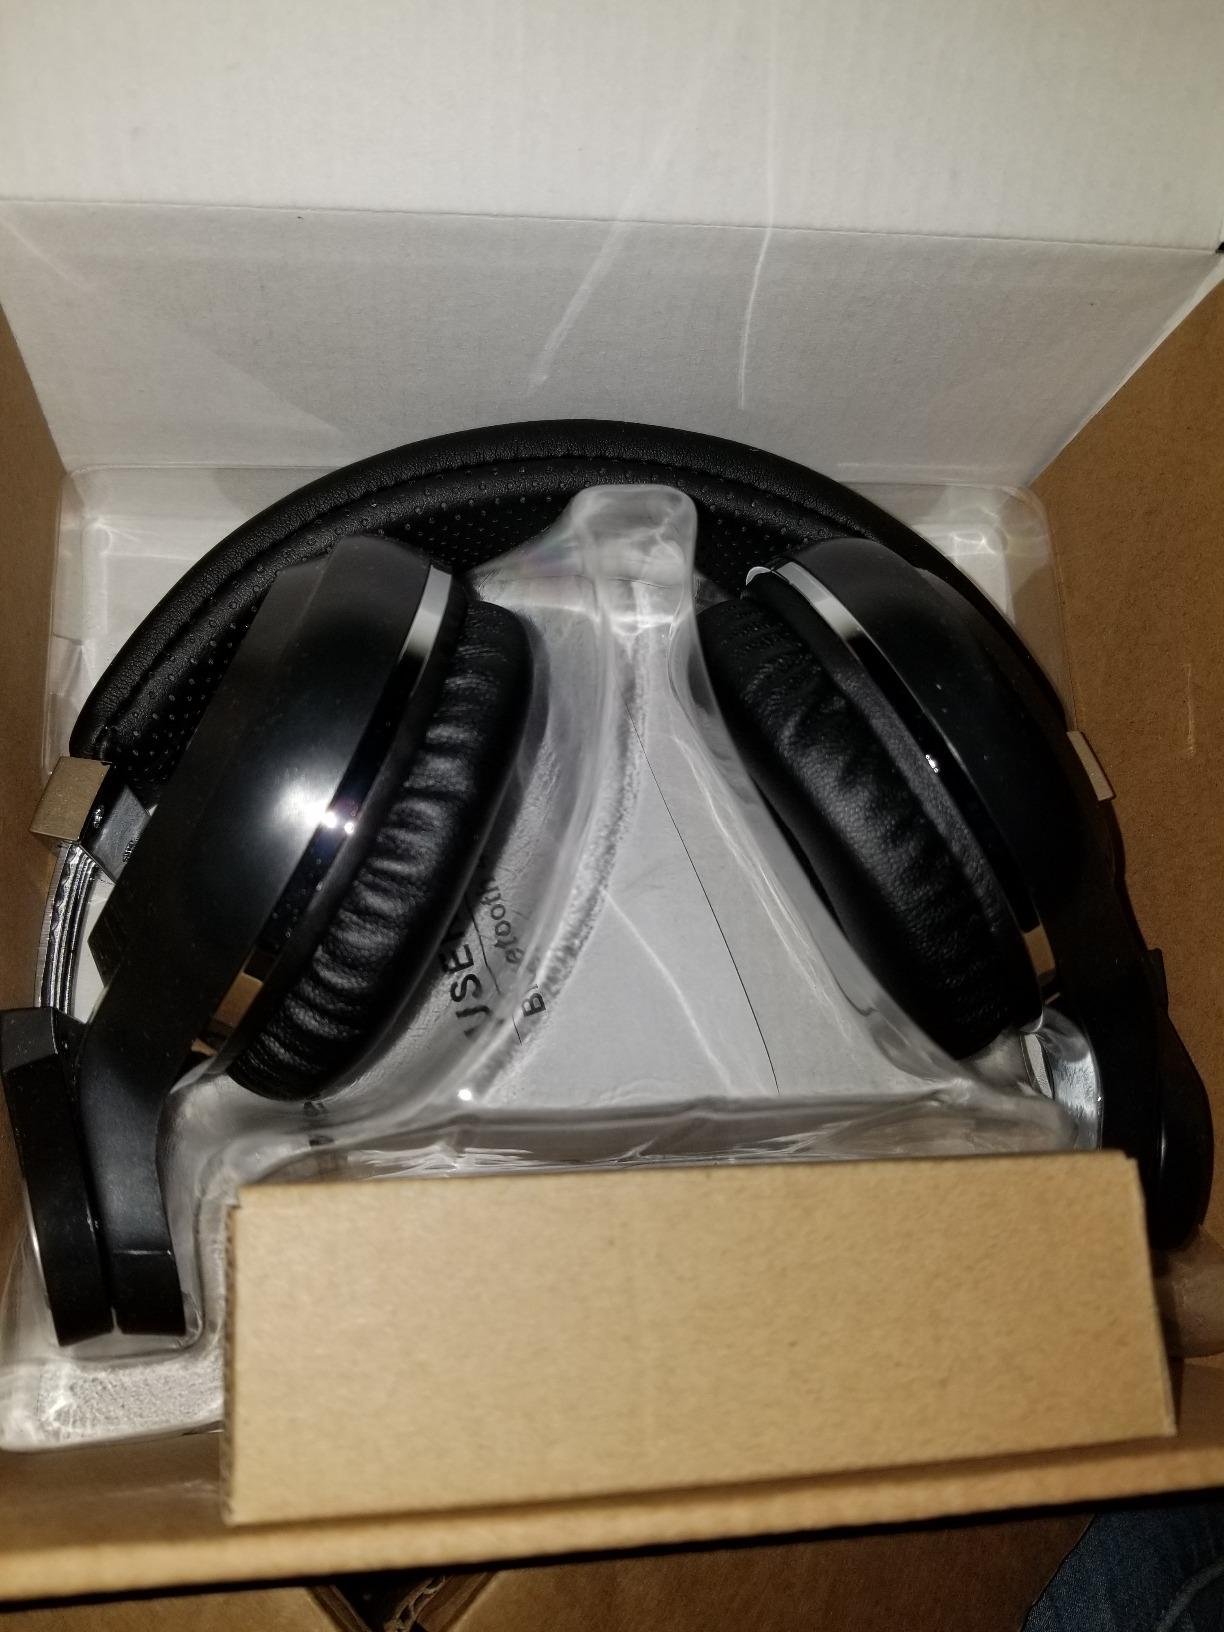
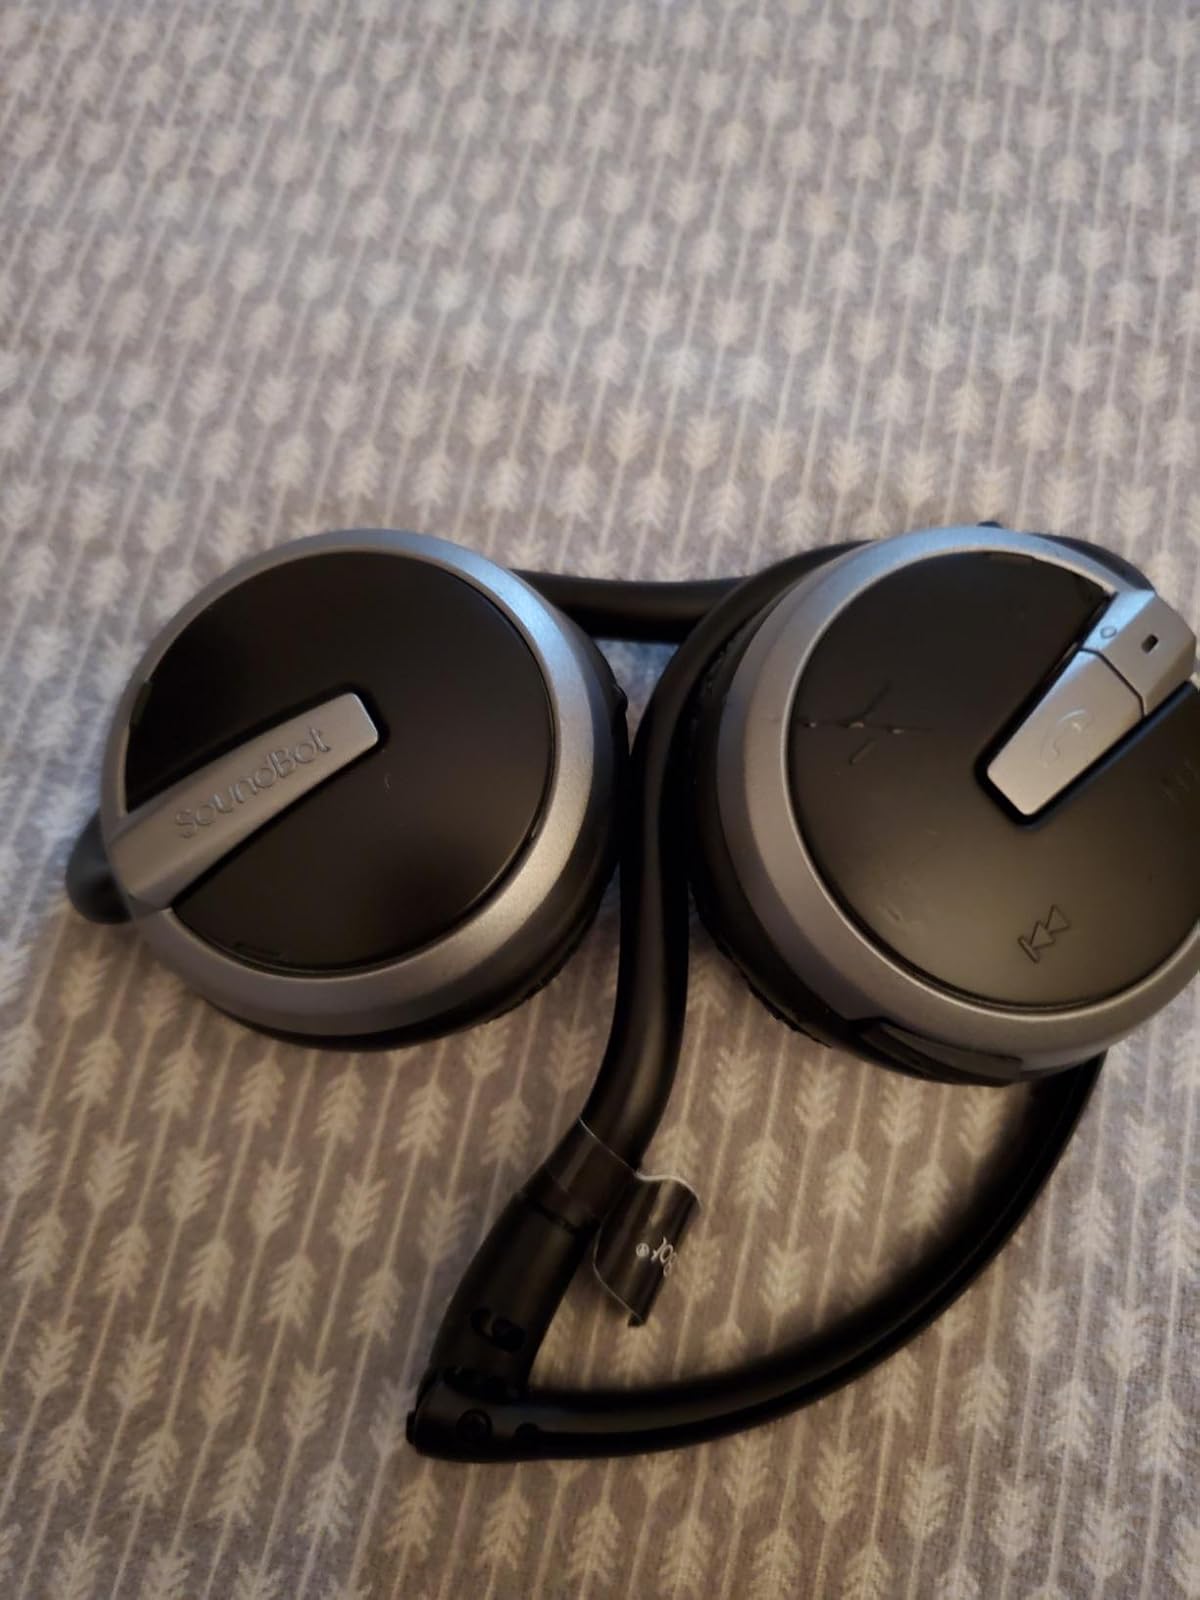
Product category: headphones
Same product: no